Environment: real
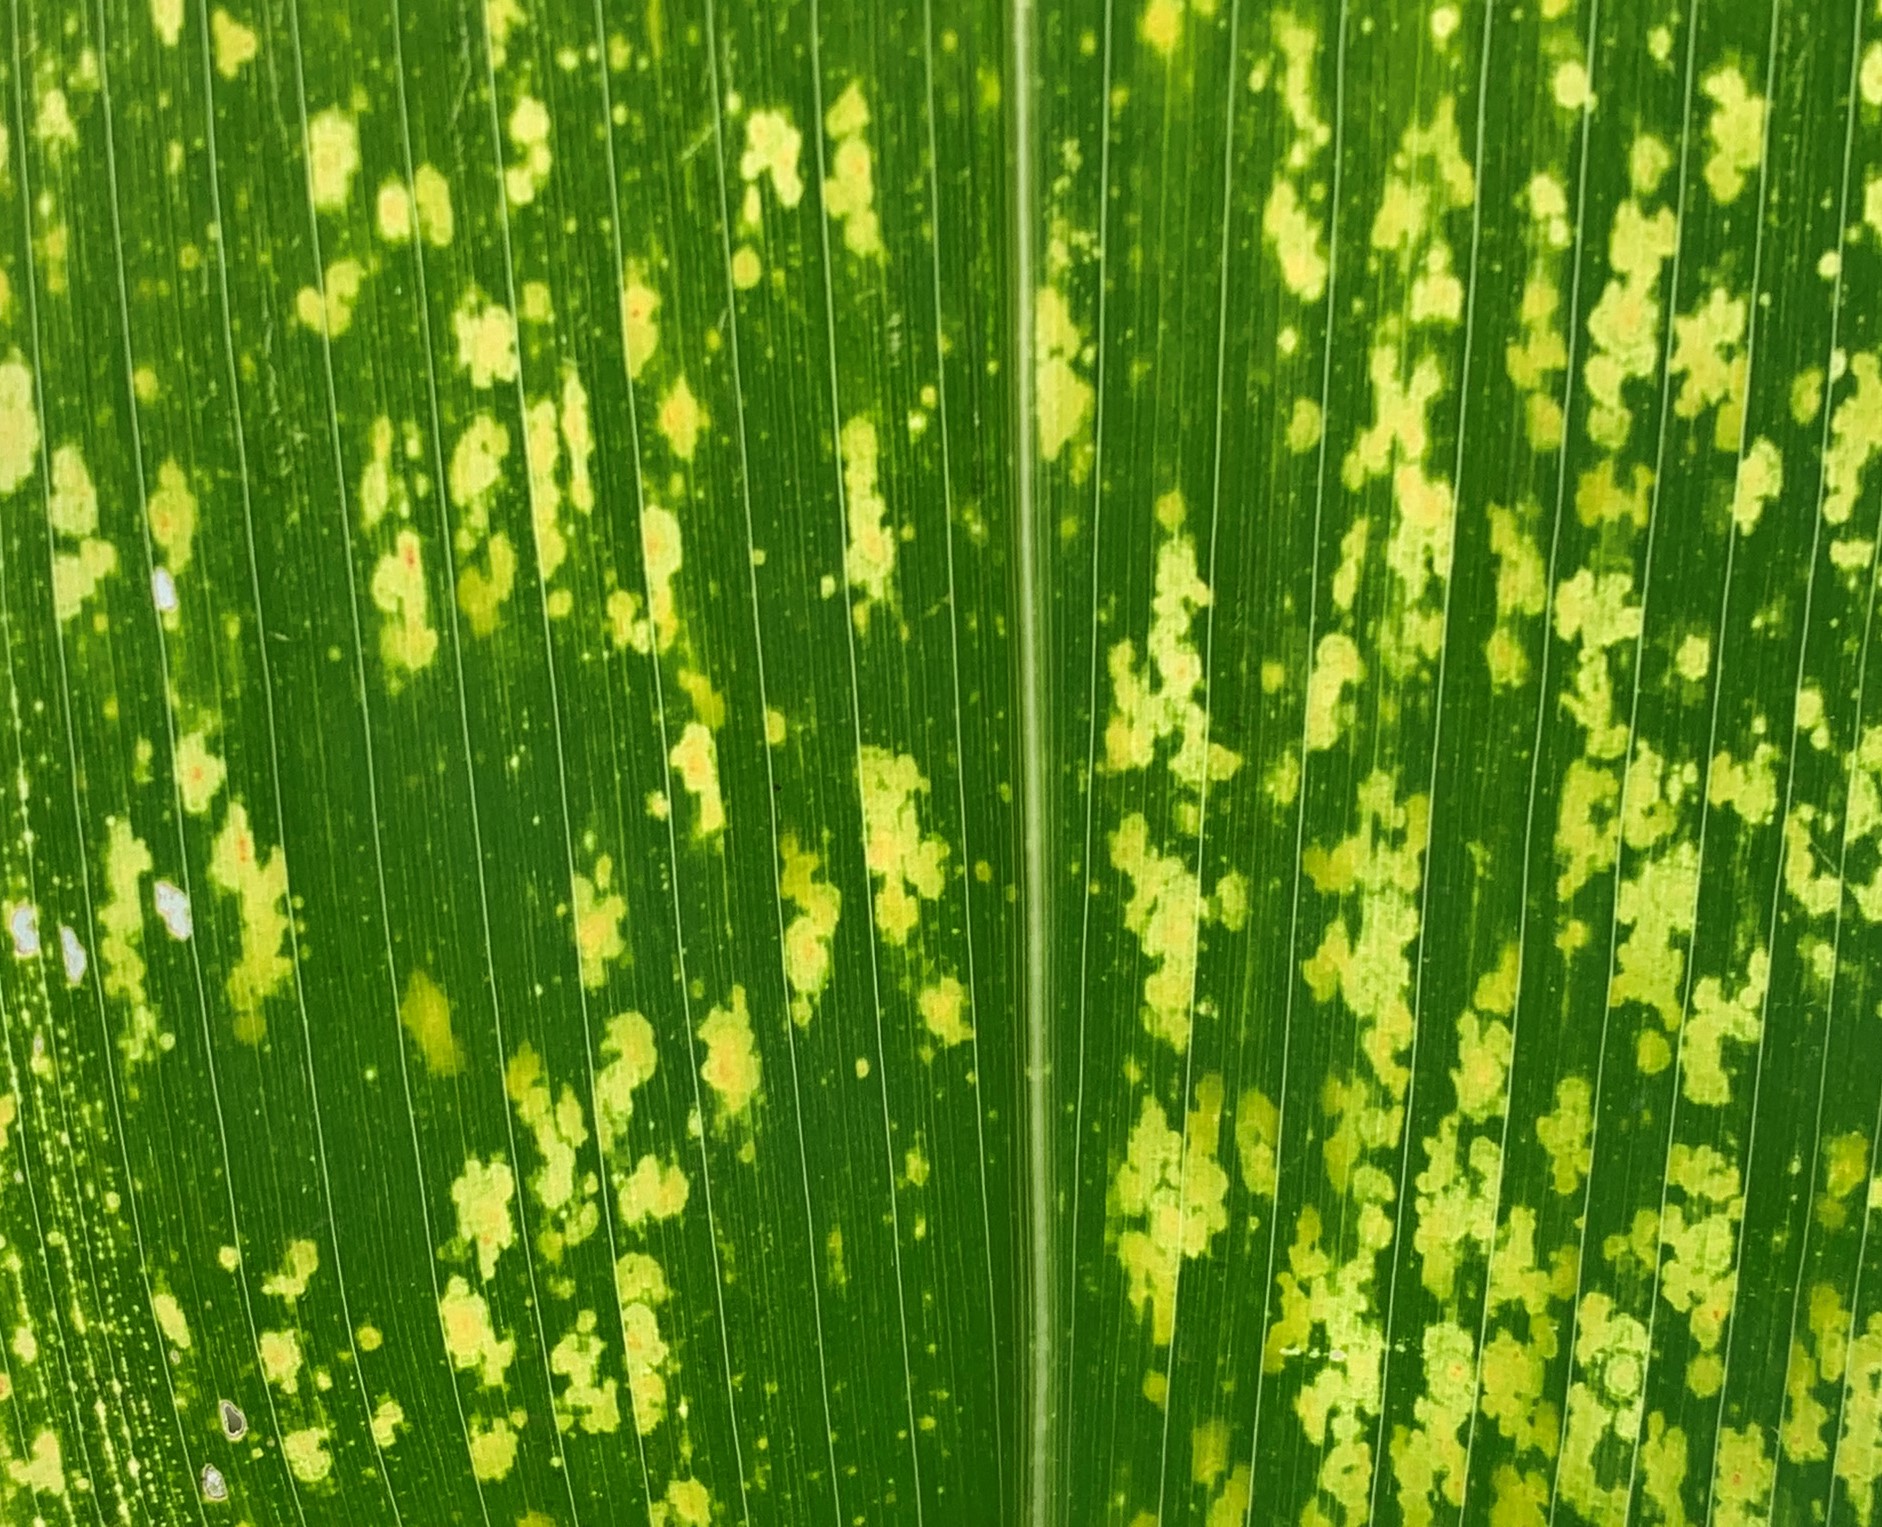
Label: lethal_necrosis